Clock

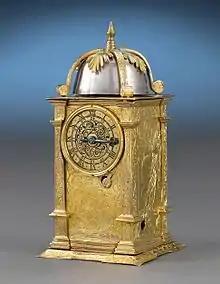
Lantern clock, German,

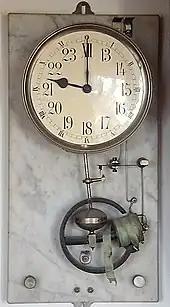
Early French electromagnetic clock

An elaborate water clock, the 'Cosmic Engine', was invented by Su Song, a Chinese polymath, designed and constructed in China in 1092. This great astronomical hydromechanical clock tower was about ten metres high (about 30 feet) and was indirectly powered by a rotating wheel with falling water and liquid mercury, which turned an armillary sphere capable of calculating complex astronomical problems.